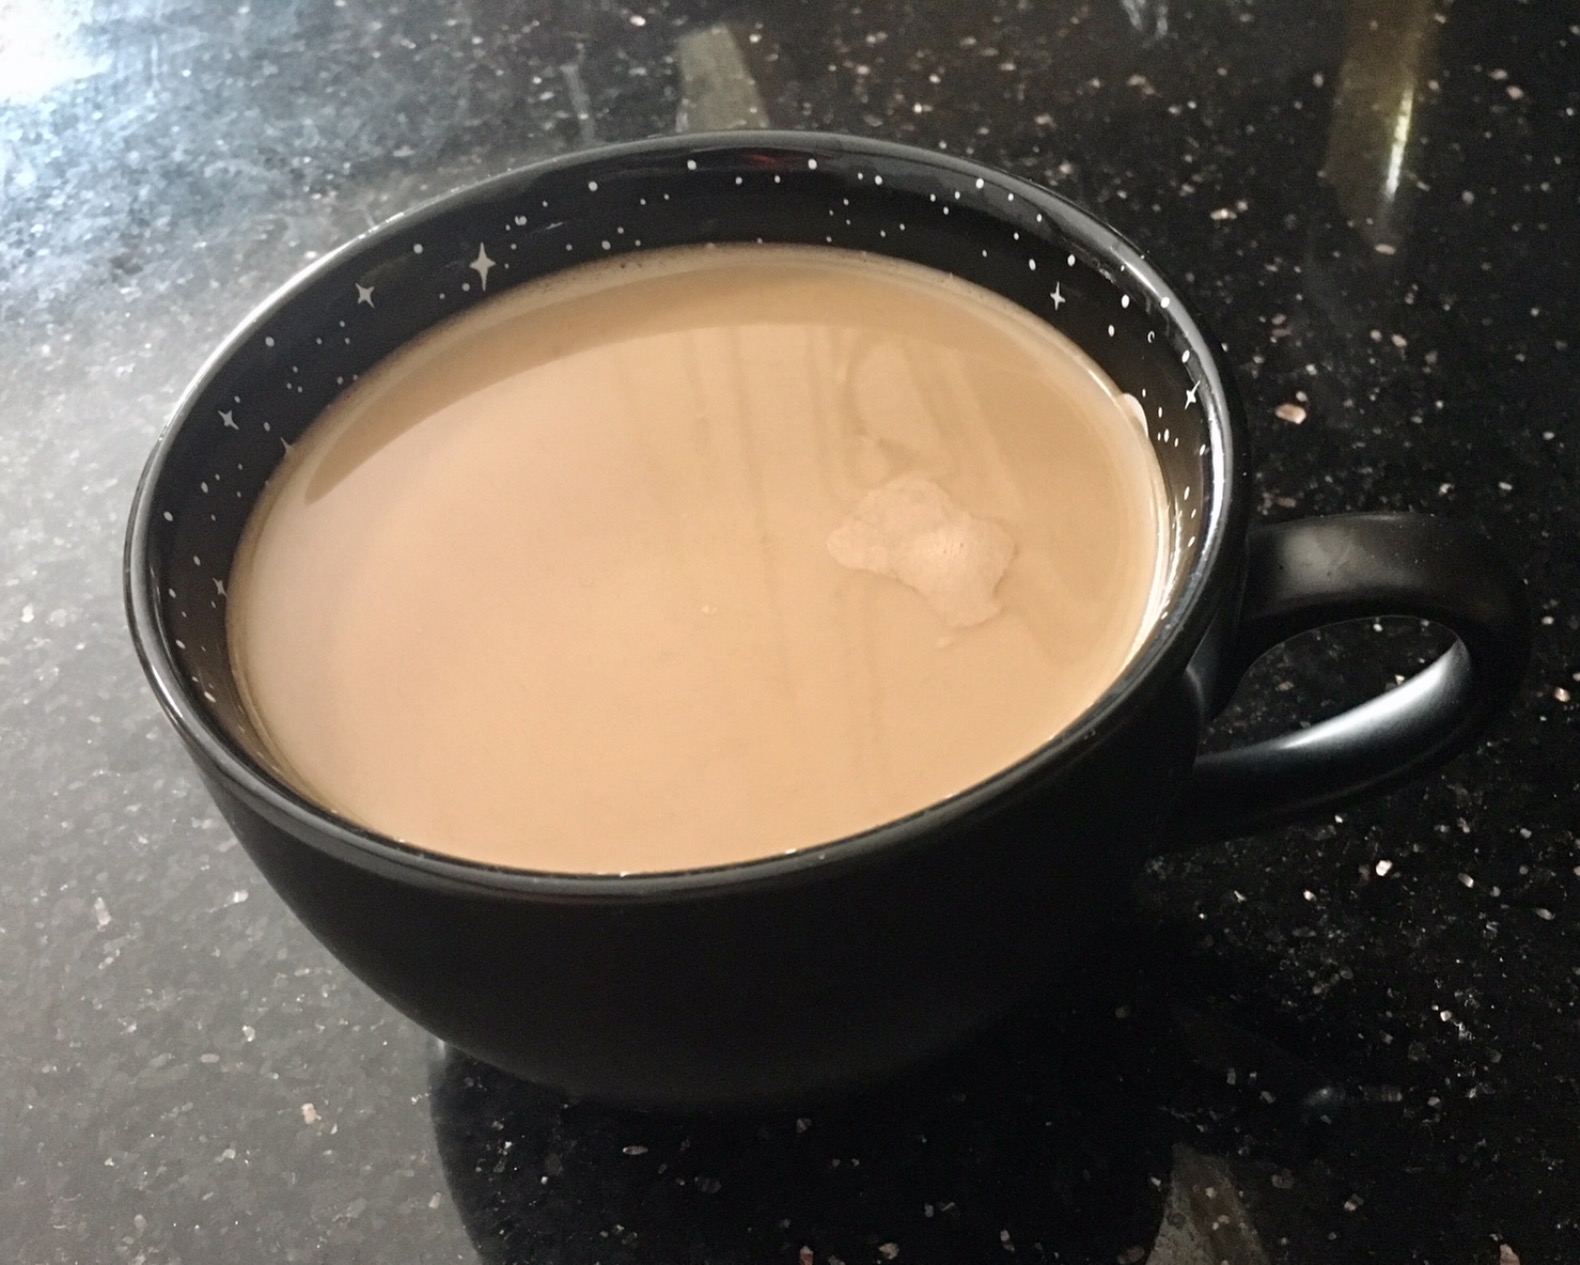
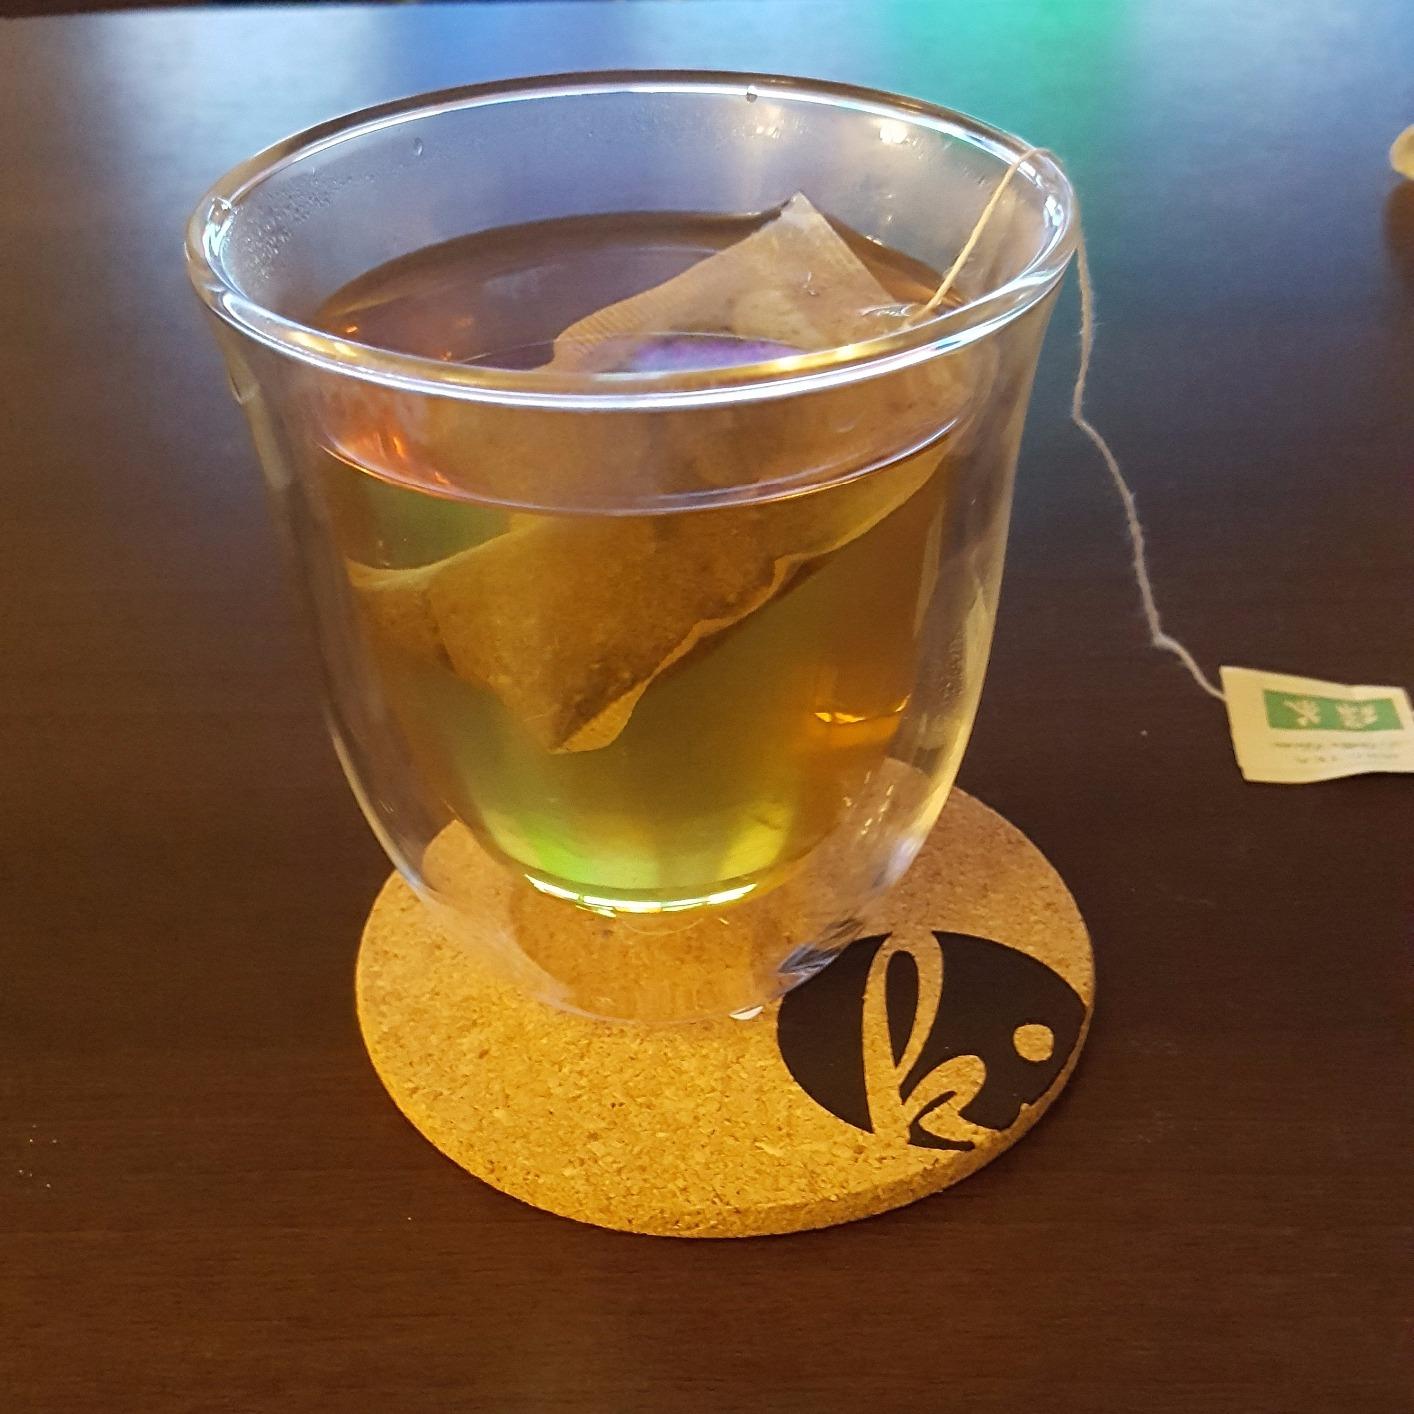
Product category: items_mug
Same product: no